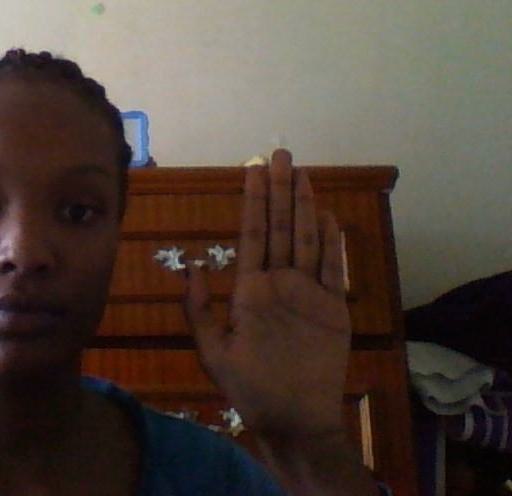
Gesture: stop